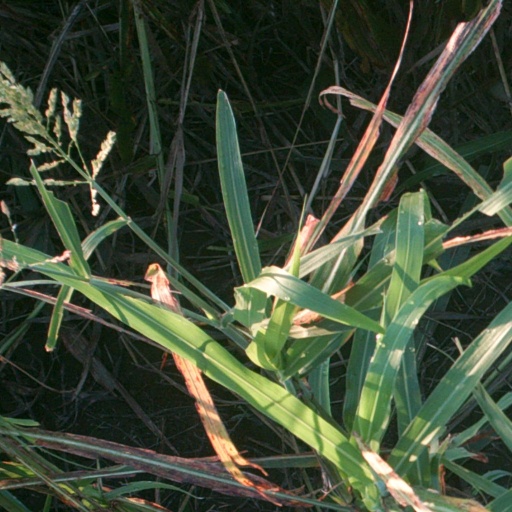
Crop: sorghum